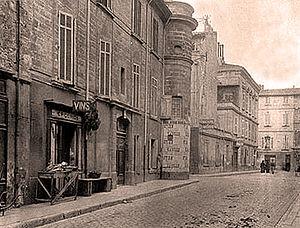
Tour de Casal, 6 rue Joseph Vernet
La rue Joseph-Vernet est une voie d'Avignon.